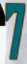
Number: 7